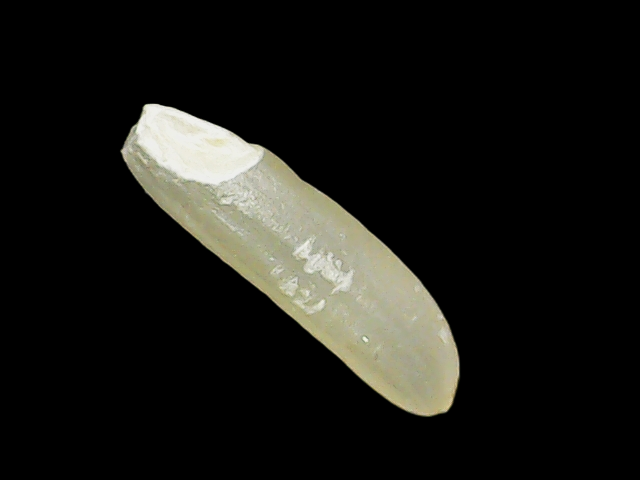
Rice variety: Binadhan25